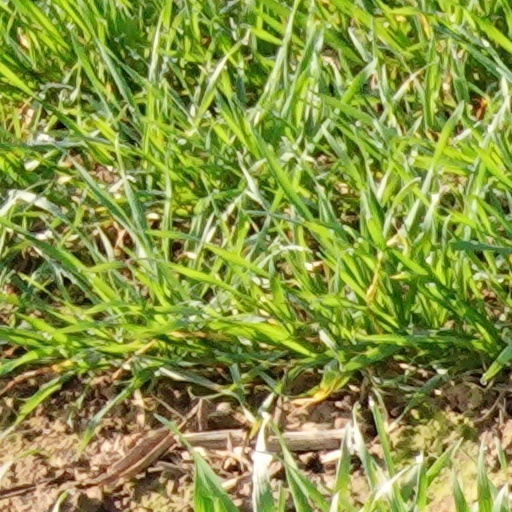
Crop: wheat